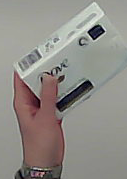
Product: dove_soap